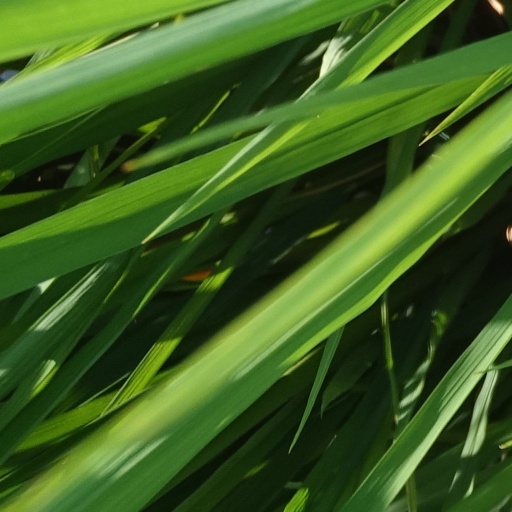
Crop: rice